Guilford Road

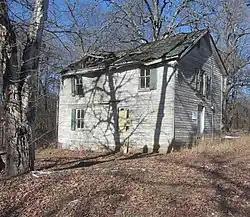
Mount Mariah Lodge

Simon Martenet's 1860 map of Howard County shows the road in great detail. The road was built Westward from Annapolis Junction, Maryland to Magnolia, to Guilford, Maryland across the Columbia Turnpike to Simpsonville, Maryland to Clarksville, Maryland where it merges with Old Annapolis Road to form the "Rolling Road". In 1887 funds were provided to build a bridge over the Little Patuxent River.